Mukhtar al-Thaqafi

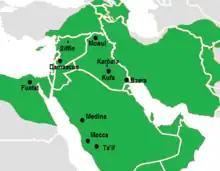
Ali moved the capital of the caliphate from Medina to Kufa.

Mukhtar was born in Ta'if in 622 CE (the year that the Islamic prophet Muhammad migrated to Medina) to Abu Ubayd al-Thaqafi, a Muslim army commander from the Banu Thaqif tribe, and Dawma bint Amr ibn Wahb ibn Muattib. Following Muhammad's death in 632, Abu Bakr became caliph. He died two years later and was succeeded by Umar, who expanded the Muslim conquests initiated by Abu Bakr, and sent Mukhtar's father Abu Ubayd to the Iraqi front. Abu Ubayd was killed at the Battle of the Bridge in November 634. Mukhtar, then thirteen years old, remained in Iraq after the Muslim conquest of this region, and was raised by his uncle Sa'd ibn Mas'ud al-Thaqafi. Umar was assassinated by the Persian slave Abu Lu'lu'a Firuz in 644, after which his successor, Uthman, ruled for twelve years before being assassinated by rebels in 656.